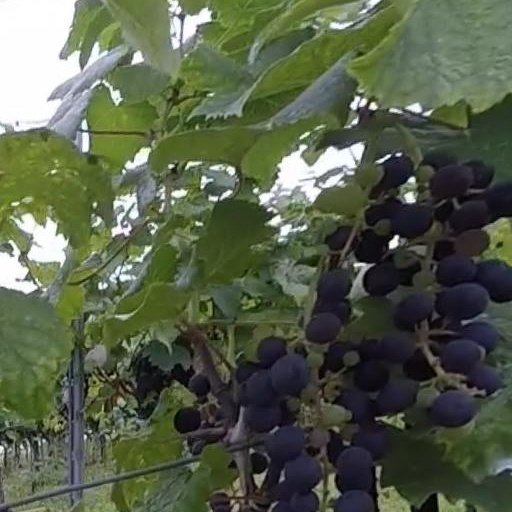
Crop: grape